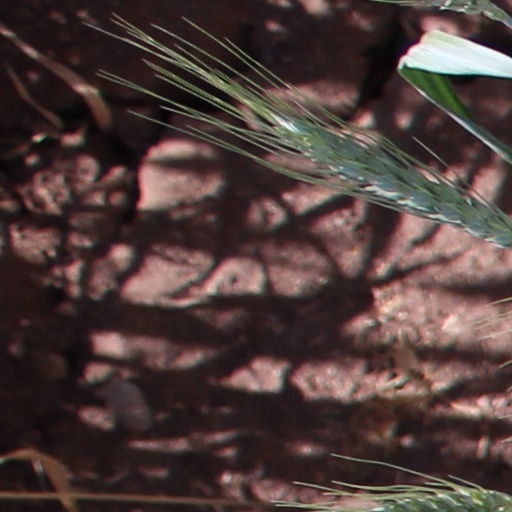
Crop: wheat